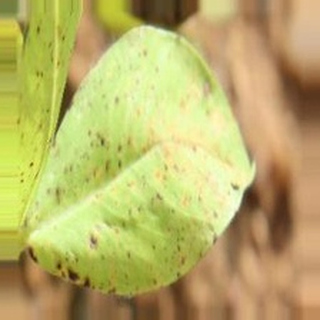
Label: groundnut_late_leaf_spot